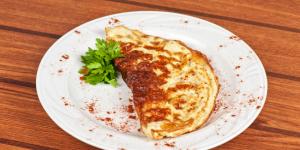
tortilla de brotes de soja